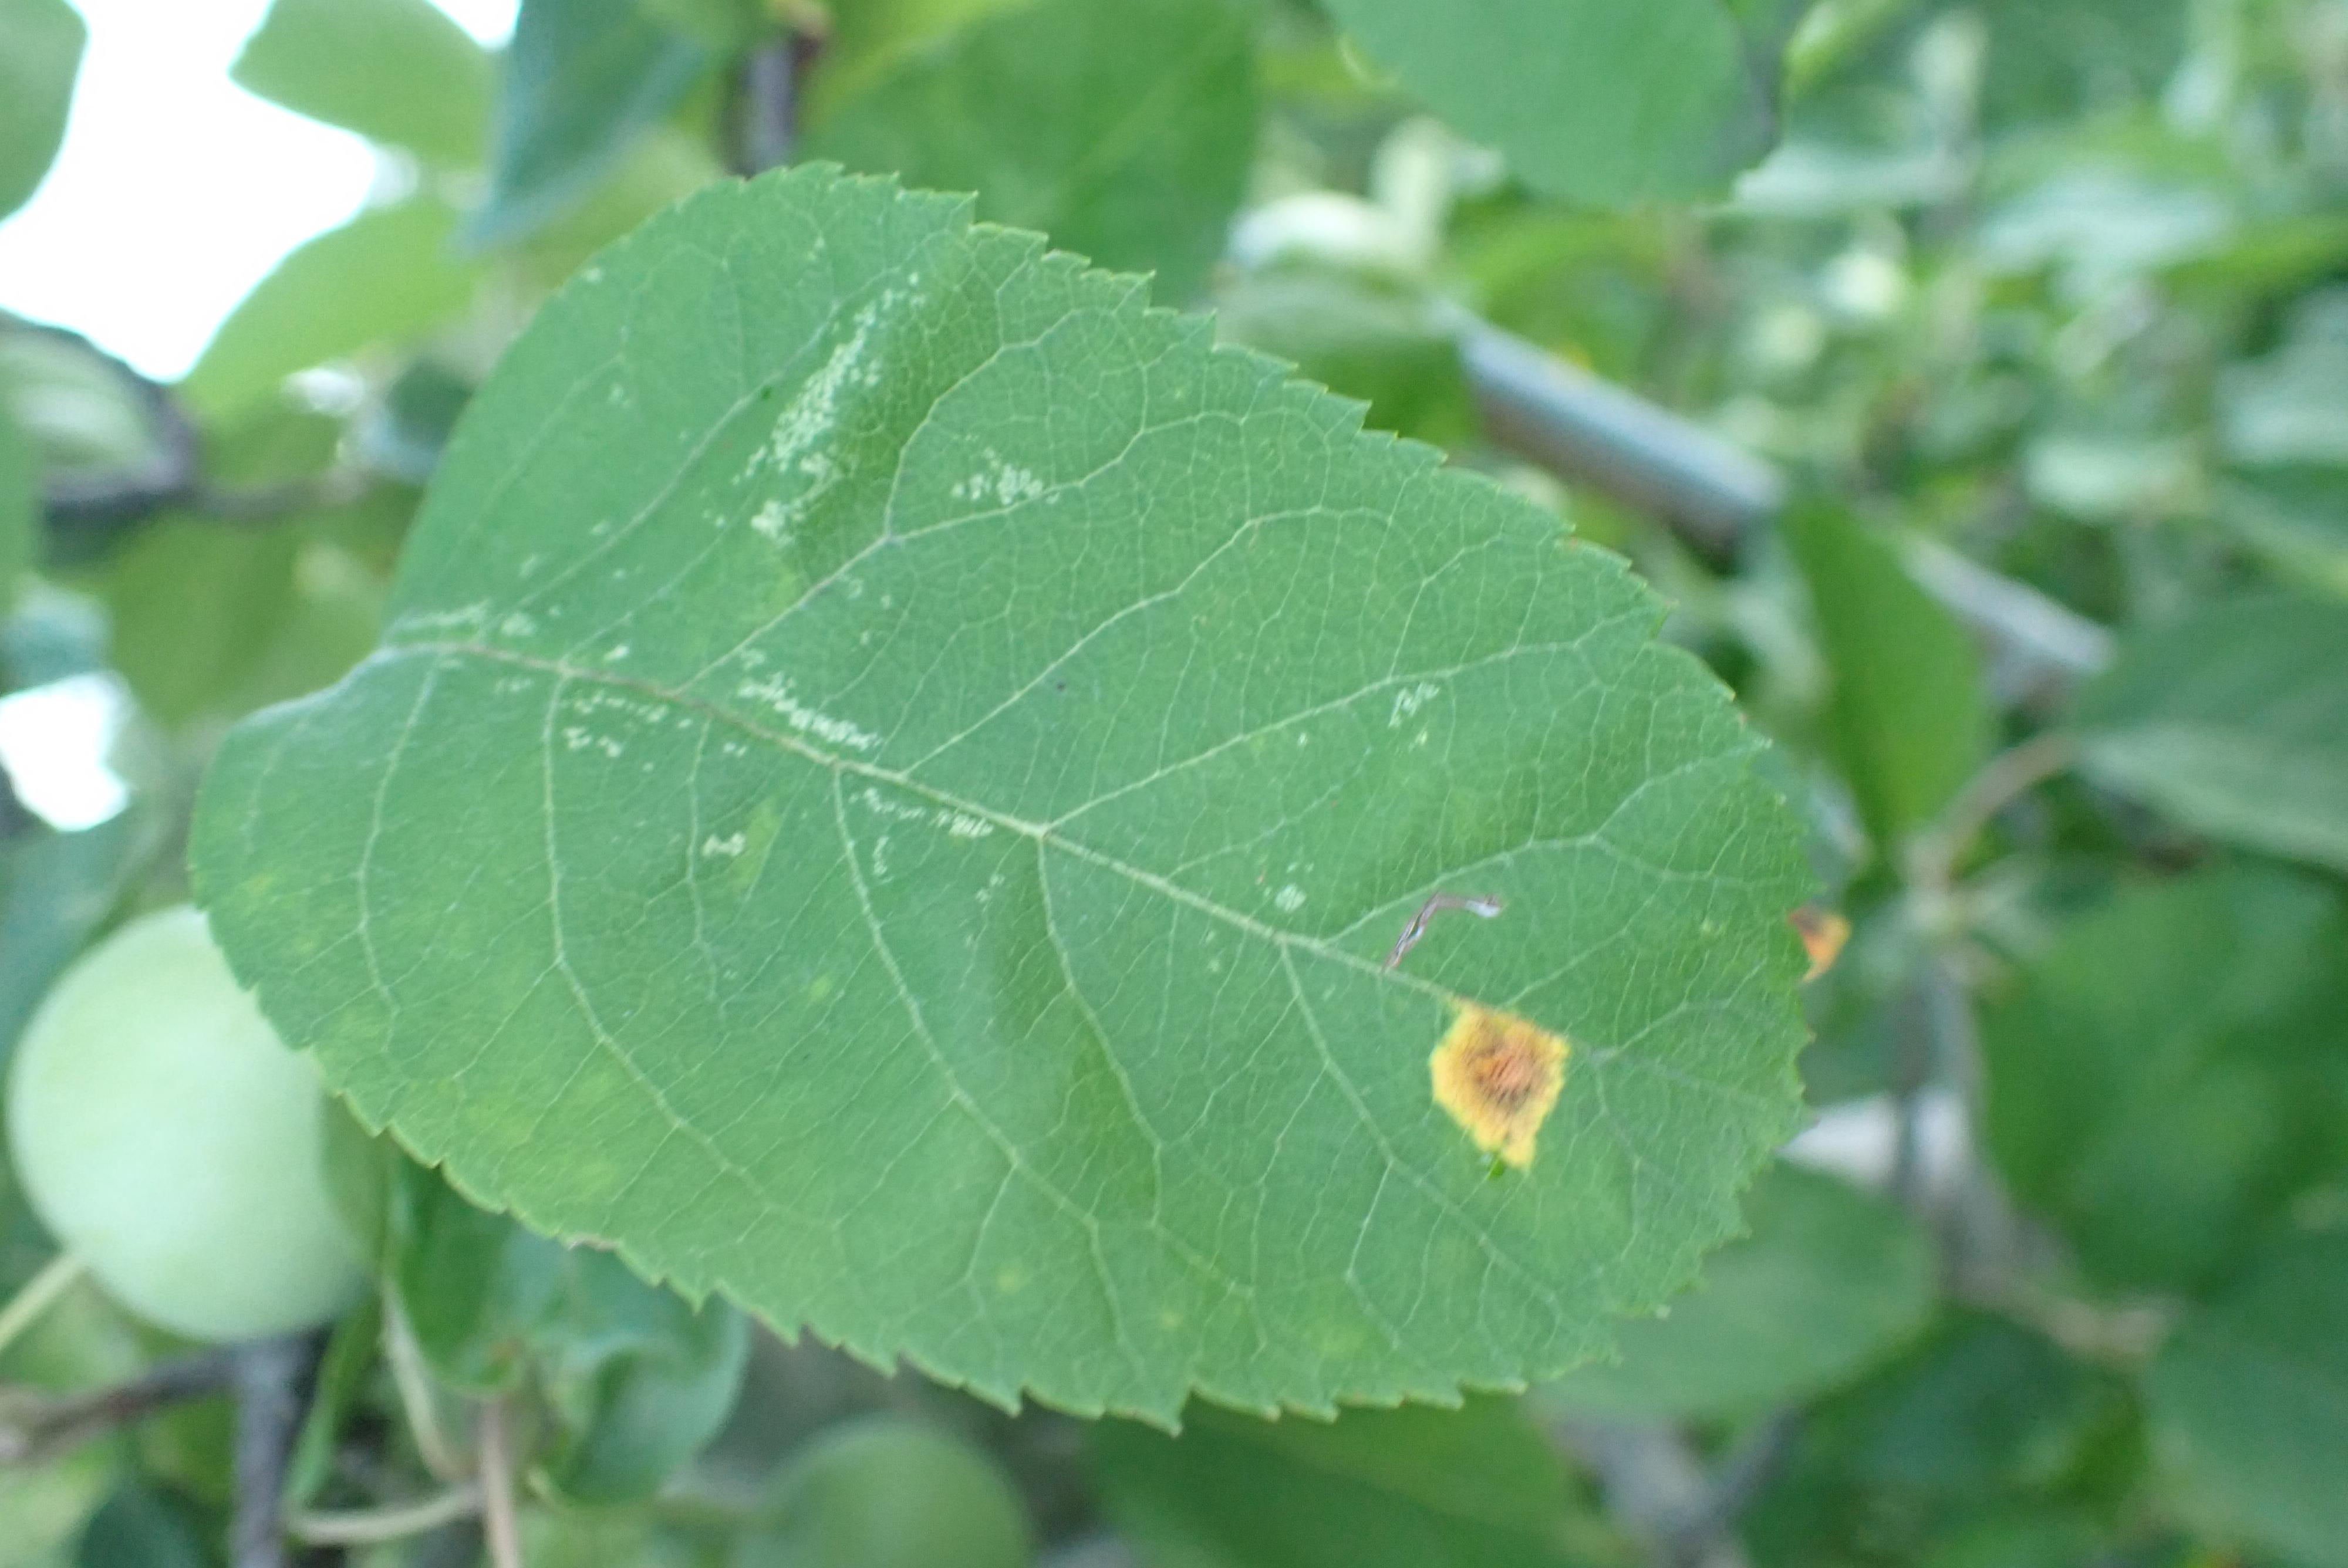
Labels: rust